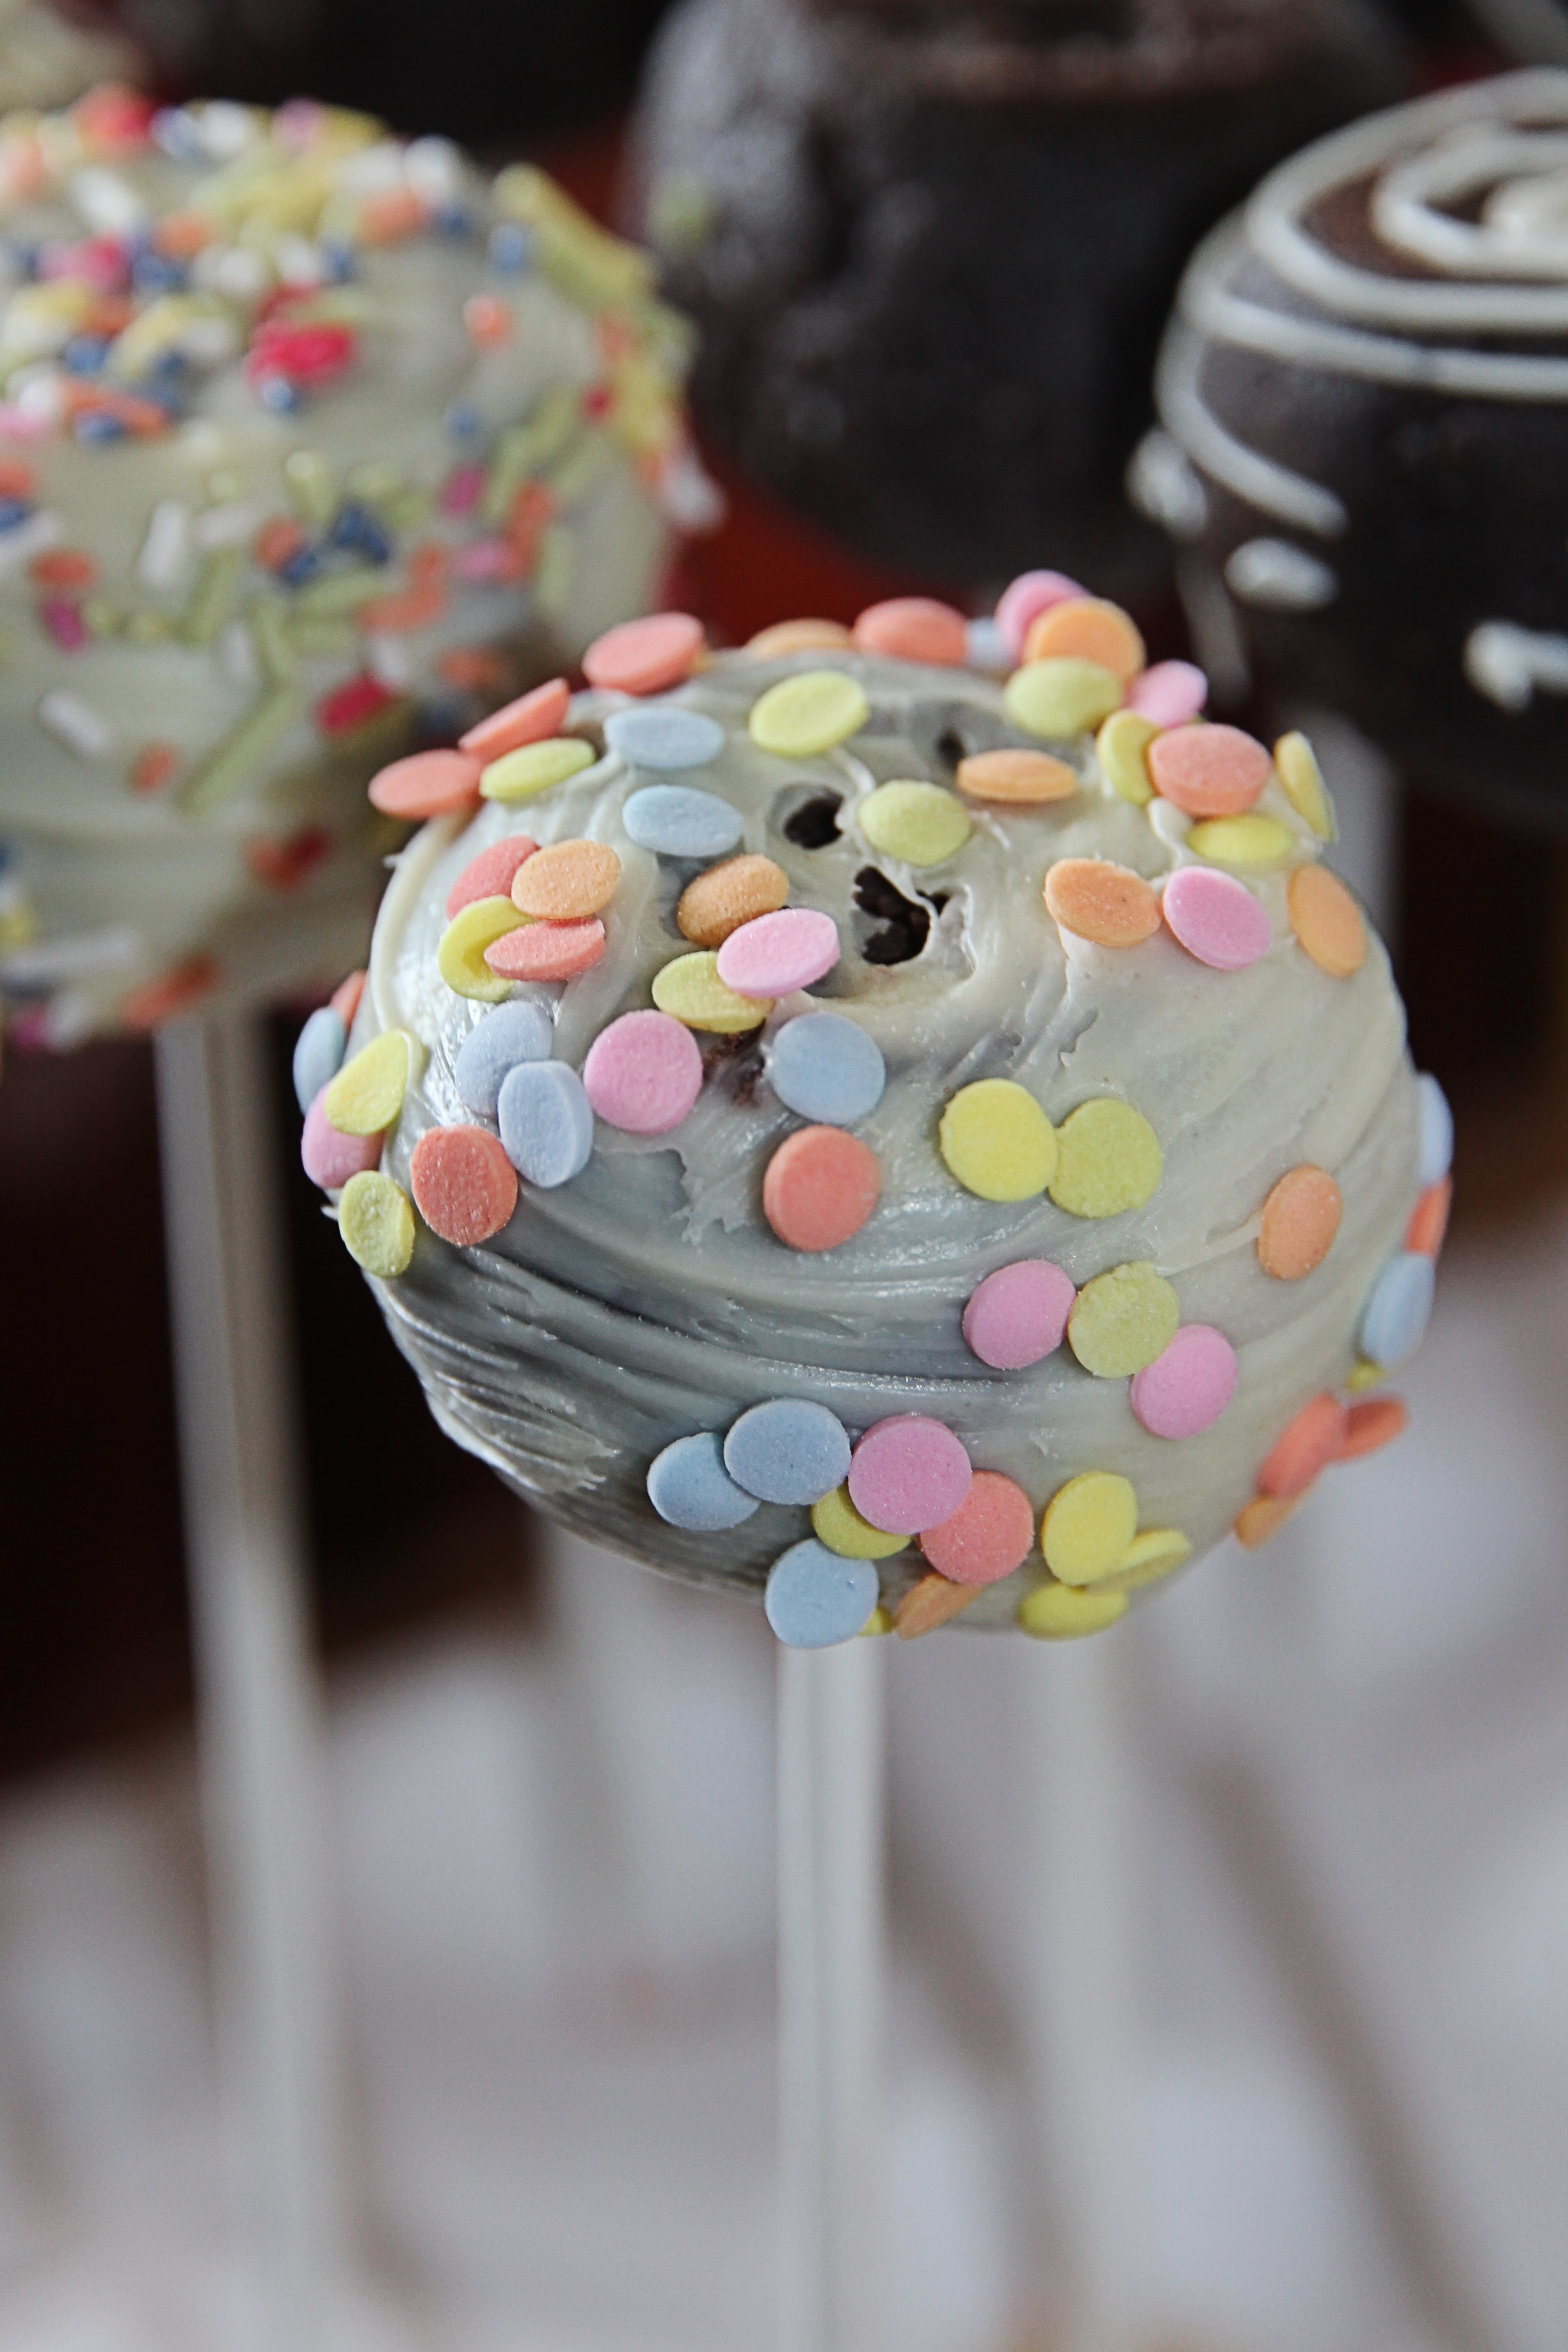
sweet, flower, food, color, colorful, pink, cupcake, biscuit, cookie, dessert, delicious, cake, lollipop, brand, pastries, children, sugar, icing, ball, sweetness, treat, sprinkles, confectionery, flavor, nibble, spherical shape, lolly, buttercream, snack food, lollie, popcake